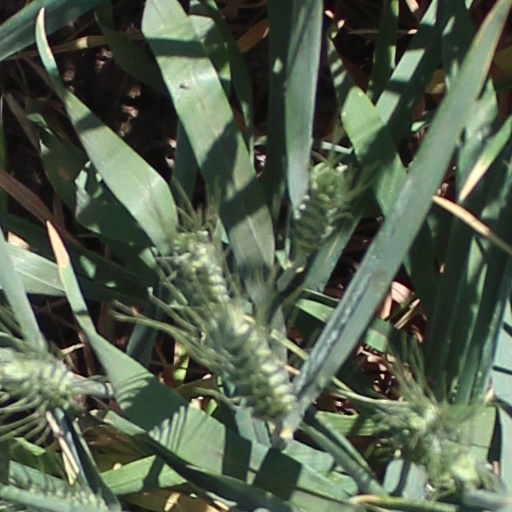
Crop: wheat